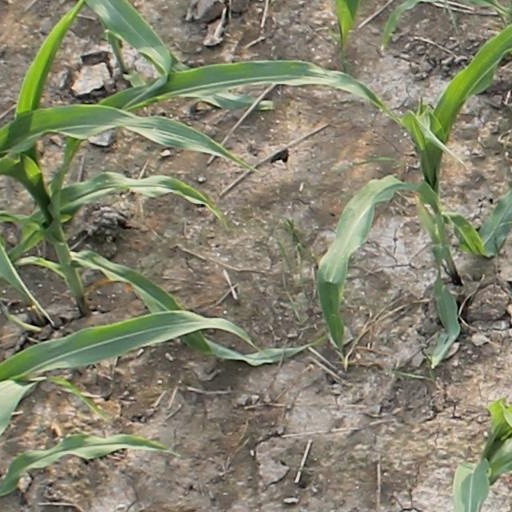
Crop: maize; corn